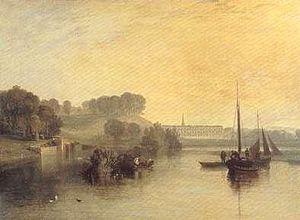
Petworth House est un manoir de la fin du XVIIᵉ siècle situé à Petworth dans le Sussex de l'Ouest. Reconstruit en 1688 par Charles Seymour, il fut réaménagé dans les années 1870 par Anthony Salvin. Auparavant, le domaine était défendu par un château fort édifié par Henry de Percy, dont la chapelle du XIIIᵉ siècle et les celliers ont subsisté jusqu'à aujourd'hui.